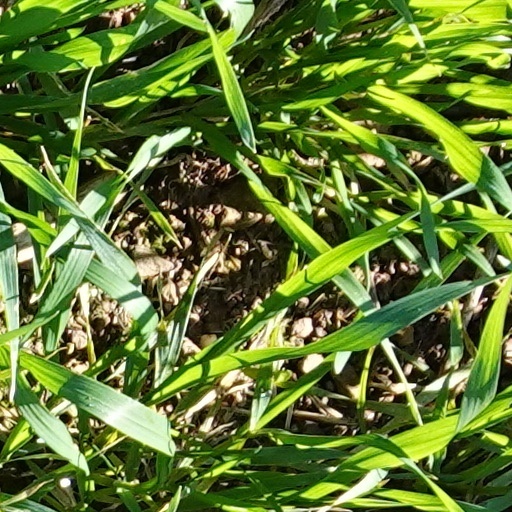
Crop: wheat